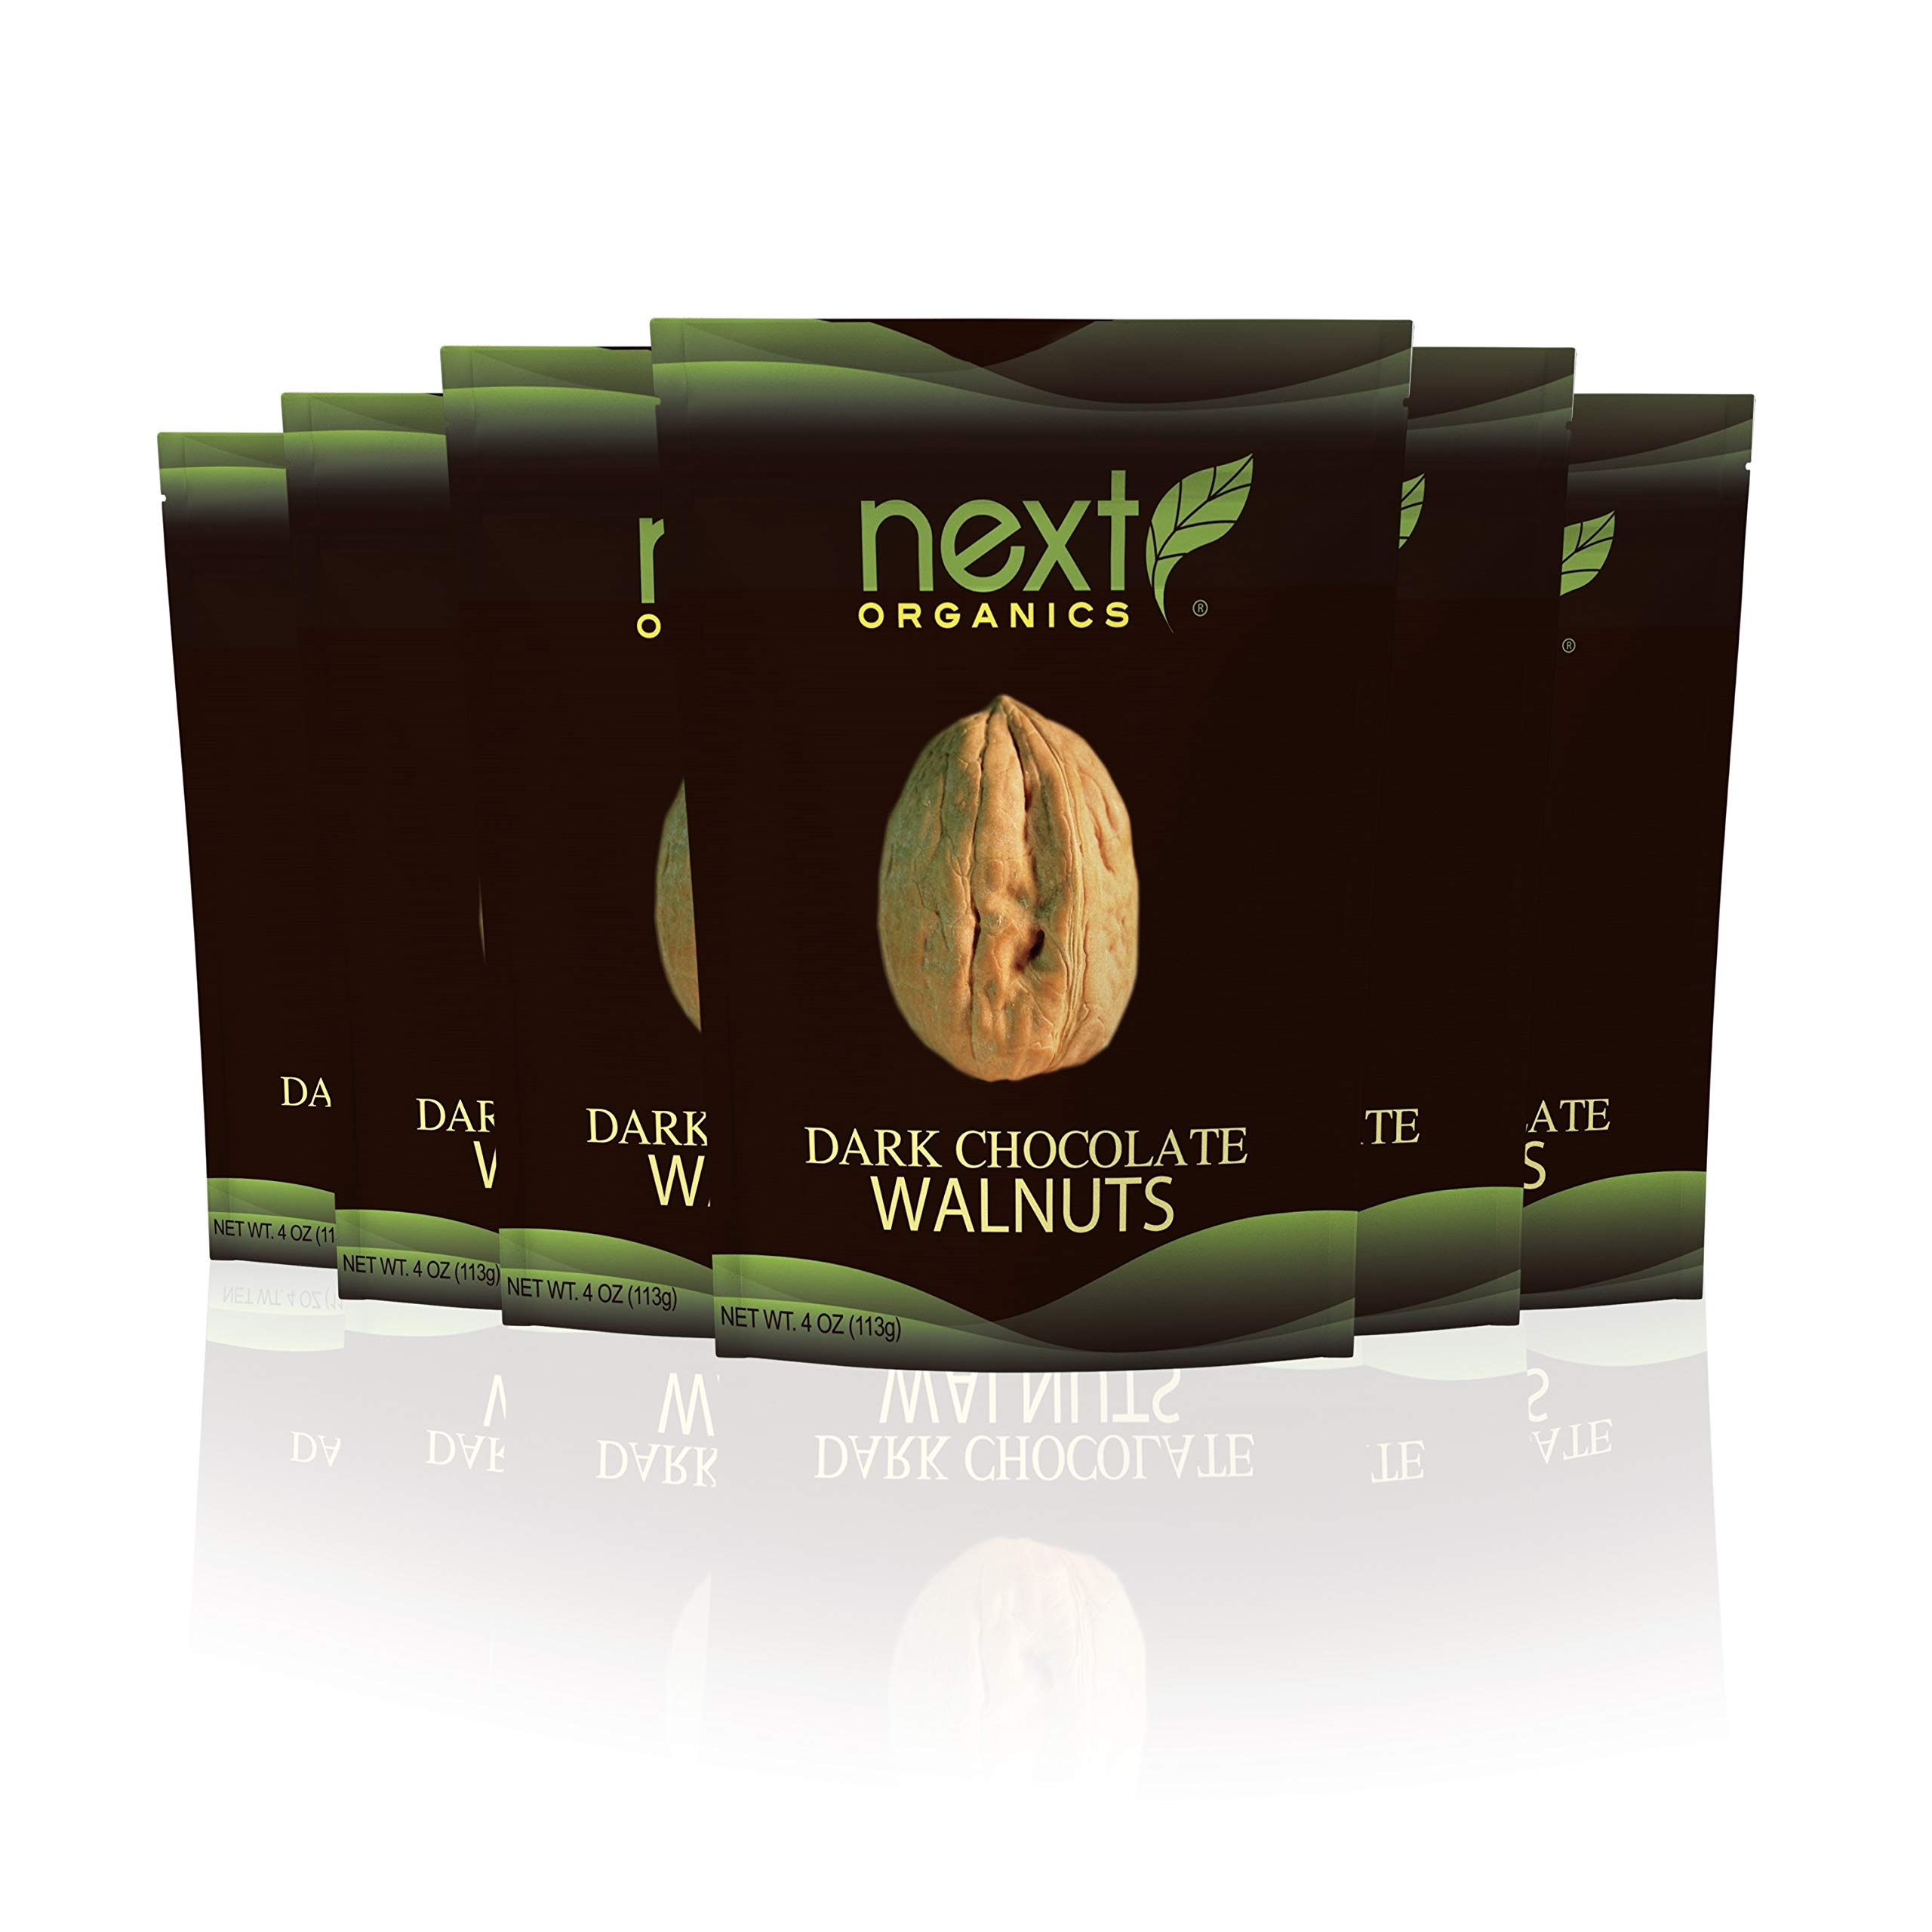
Item Name: Next Organics Dark Chocolate Walnuts, 4 Ounce (Pack of 6)
Bullet Point 1: All natural ingredients
Bullet Point 2: No additives or preservatives
Bullet Point 3: A delicious and healthy snack
Bullet Point 4: USDA organic
Bullet Point 5: Made in the USA
Value: 24.0
Unit: oz

Price: 60.49